Human overpopulation

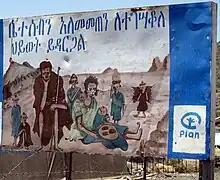
A family planning placard in Ethiopia. It depicts negative effects of having more children than people can care for.

Education and empowerment of women and giving access to family planning and contraception have a demonstrated impact on reducing birthrates. Many studies conclude that educating girls reduces the number of children they have. One option according to some activists is to focus on education about family planning and birth control methods, and to make birth-control devices like condoms, contraceptive pills and intrauterine devices easily available. Worldwide, nearly 40% of pregnancies are unintended (some 80 million unintended pregnancies each year). An estimated 350 million women in the poorest countries of the world either did not want their last child, do not want another child or want to space their pregnancies, but they lack access to information, affordable means and services to determine the size and spacing of their families. In the developing world, some 514,000 women die annually of complications from pregnancy and abortion, with 86% of these deaths occurring in the sub-Saharan Africa region and South Asia. Additionally, 8 million infants die, many because of malnutrition or preventable diseases, especially from lack of access to clean drinking water.